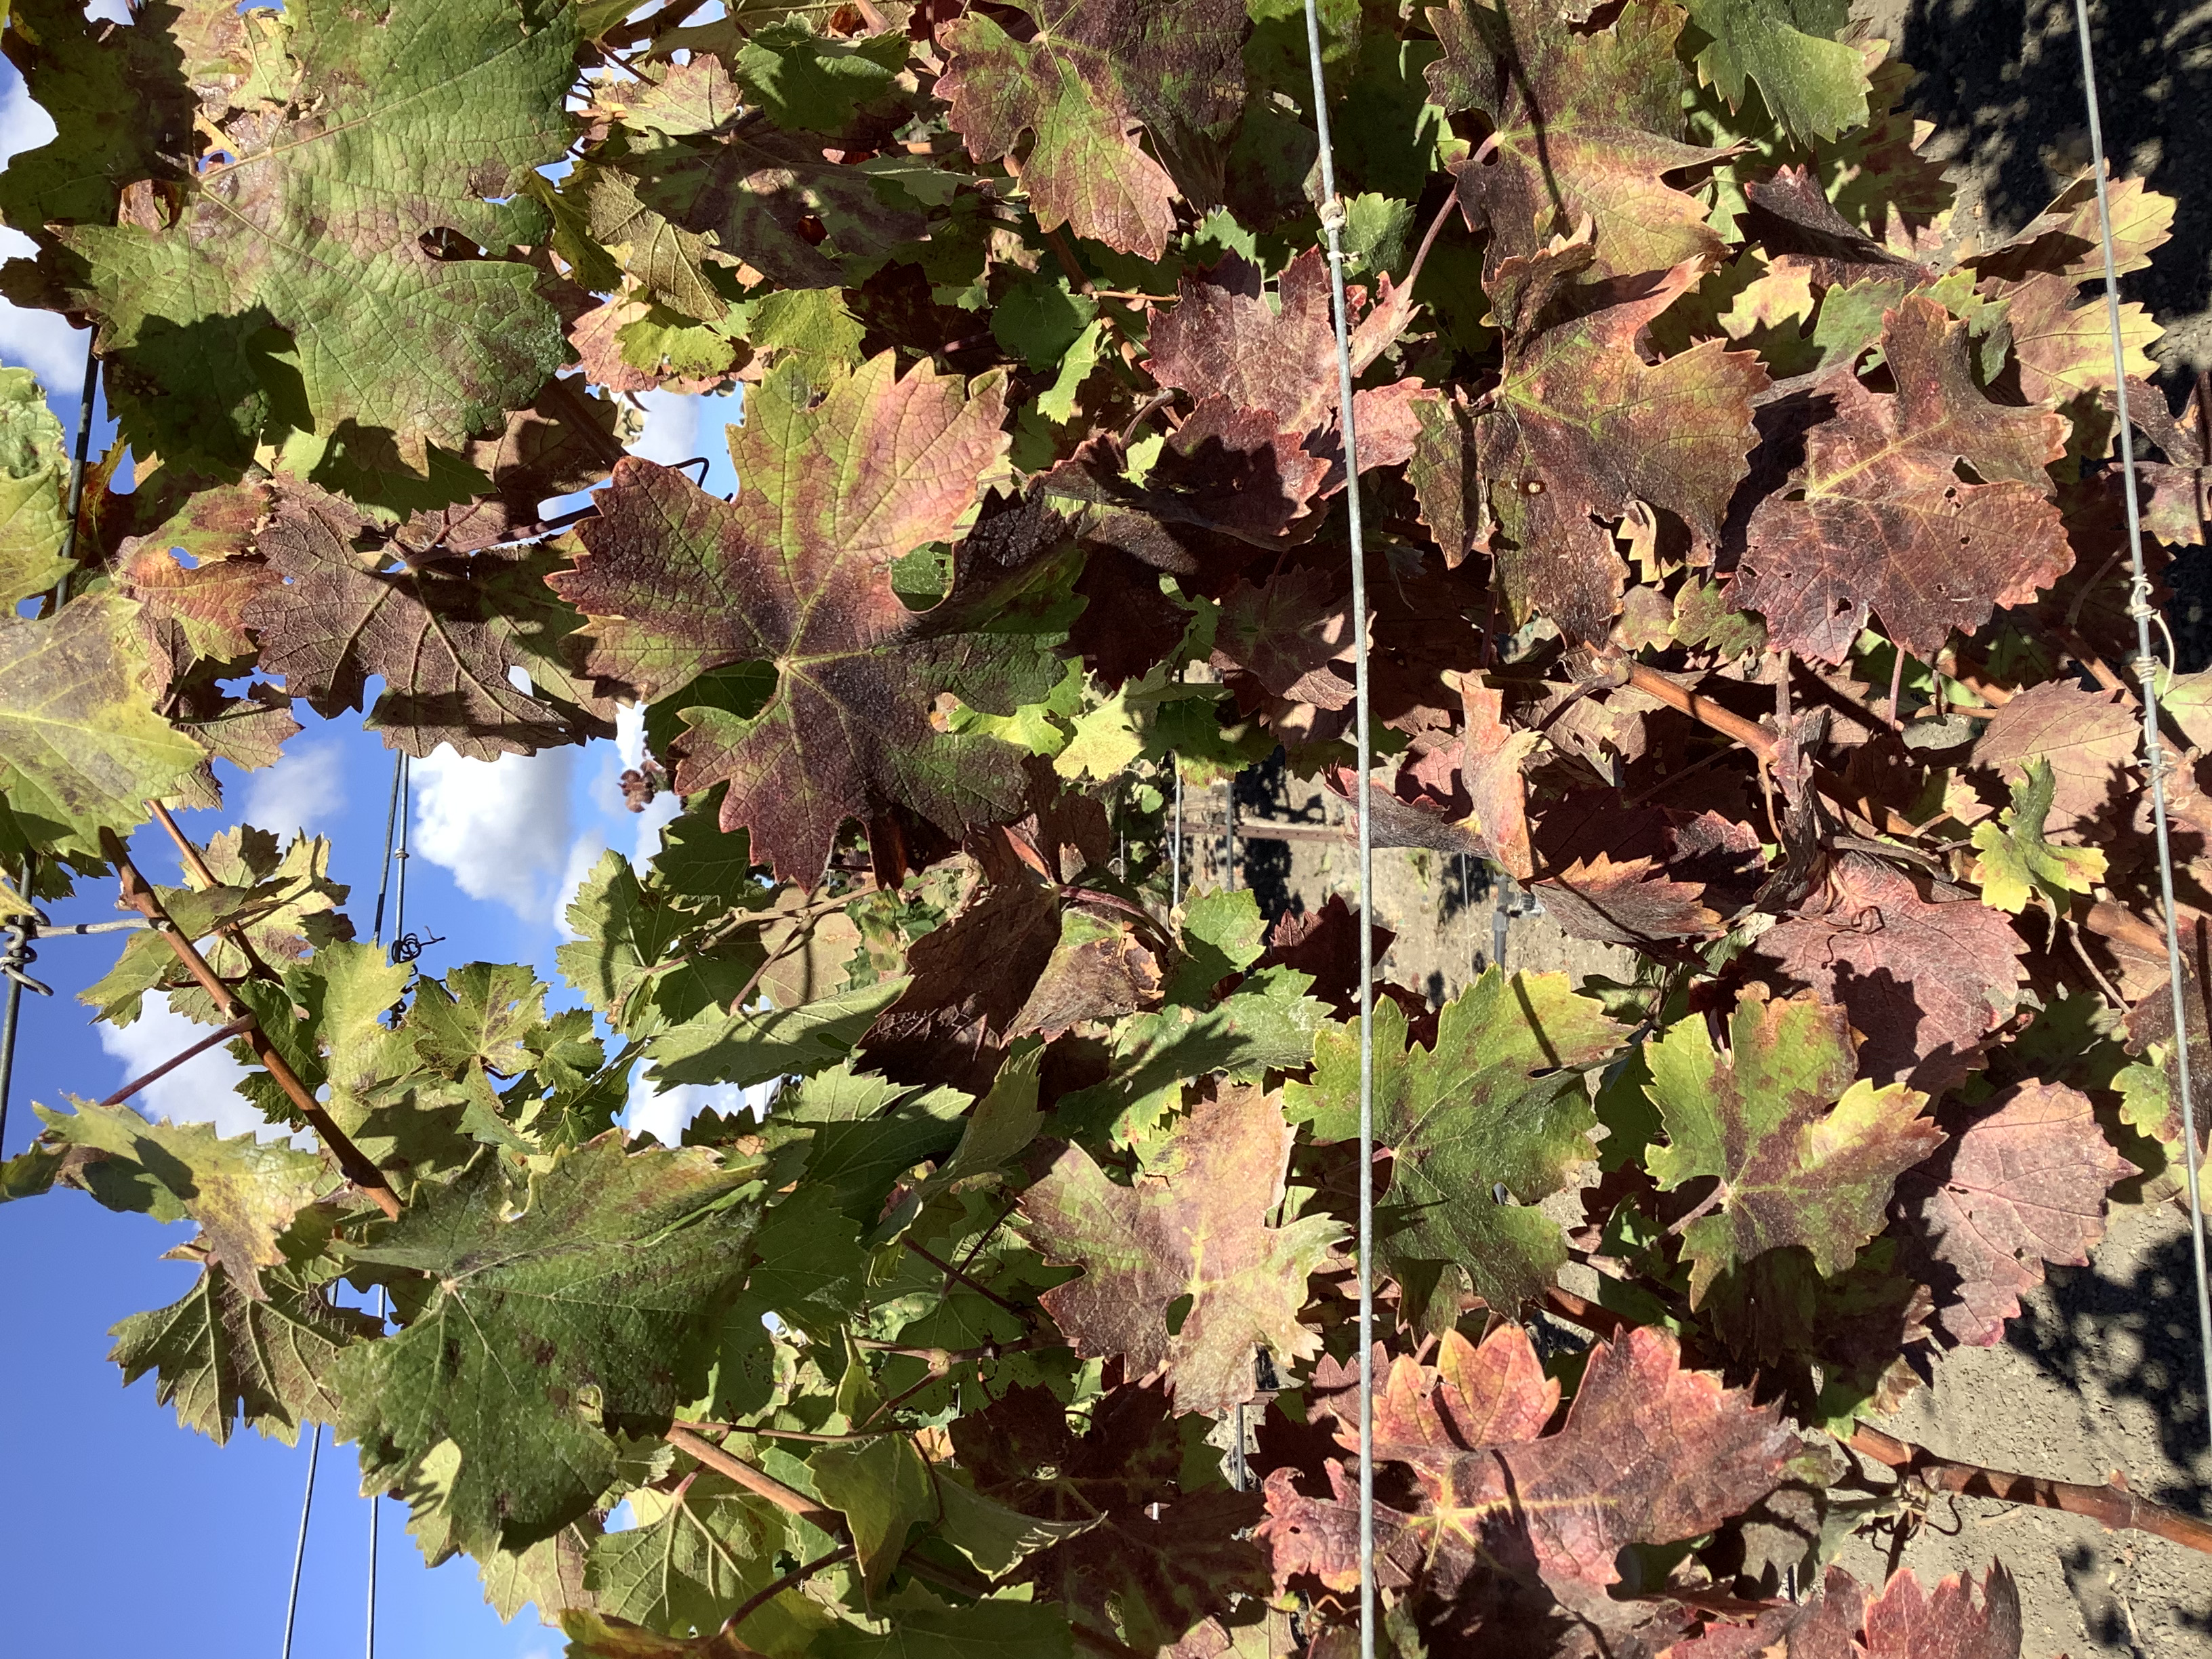
Label: Red Blotch